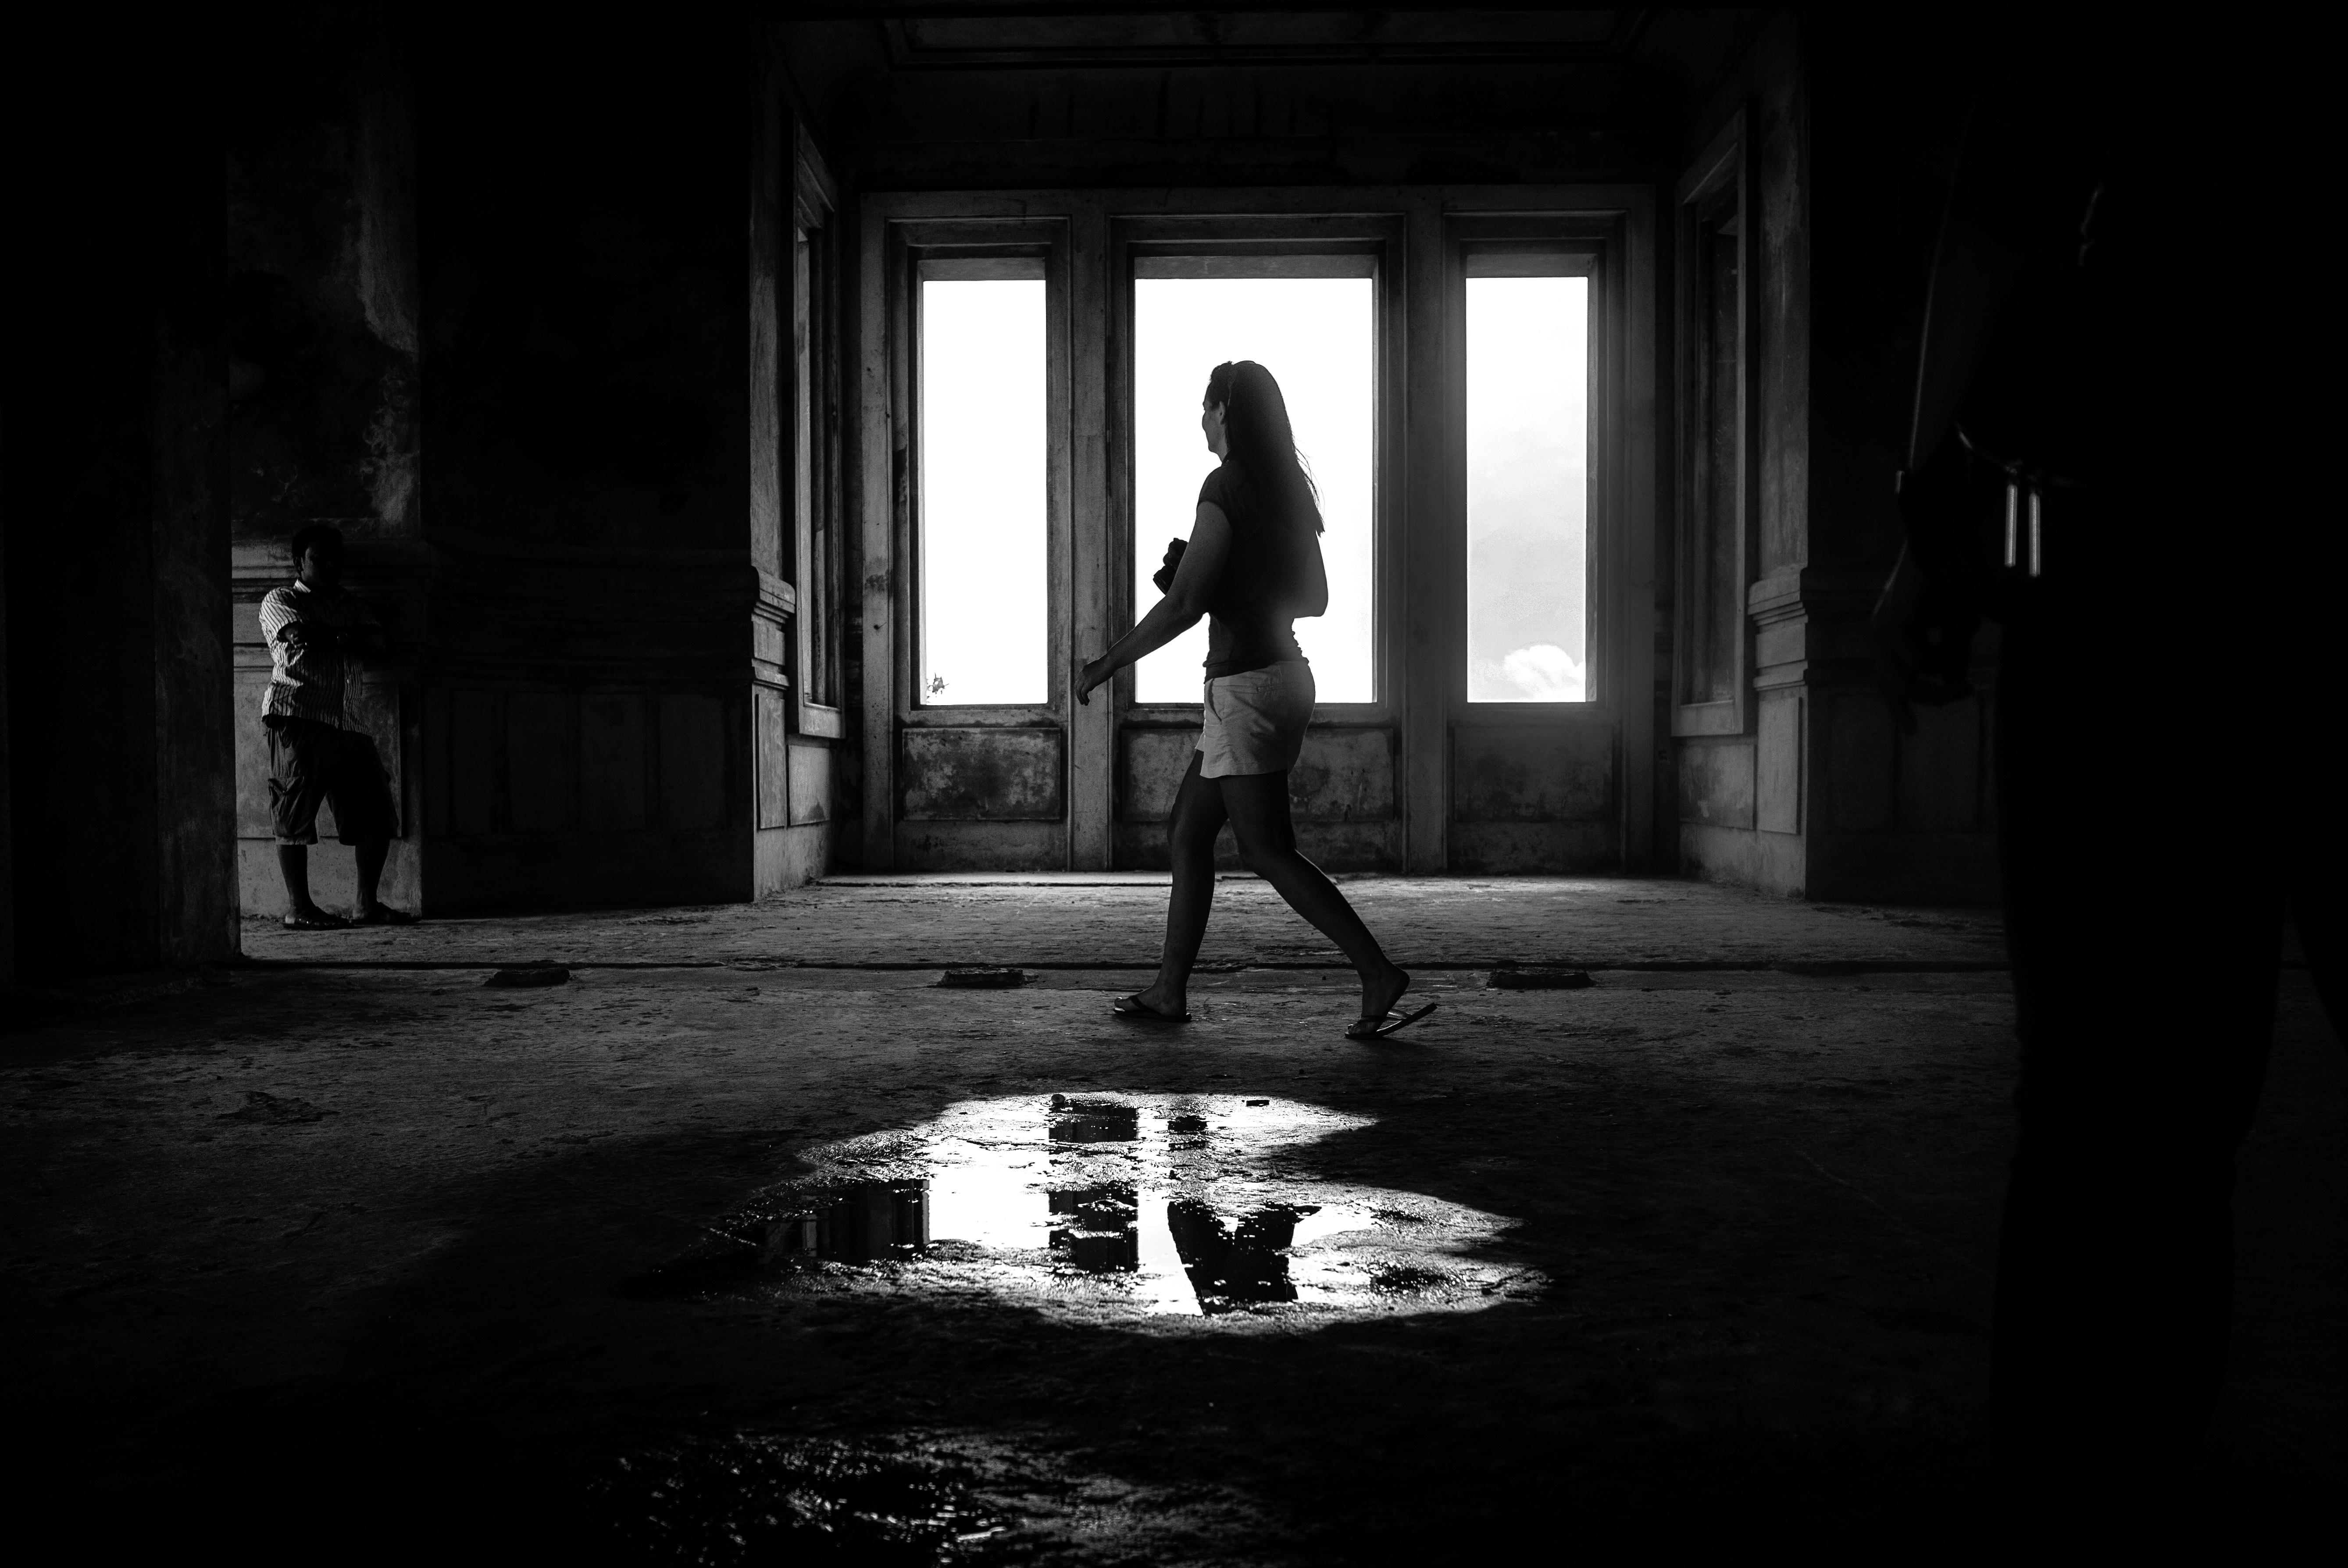
light, black and white, white, photography, shadow, darkness, black, monochrome, streetphotography, bw, cambodia, photograph, image, stphotographia, streetpics, artinbw, dakohuang, monochrome photography, film noir, human positions